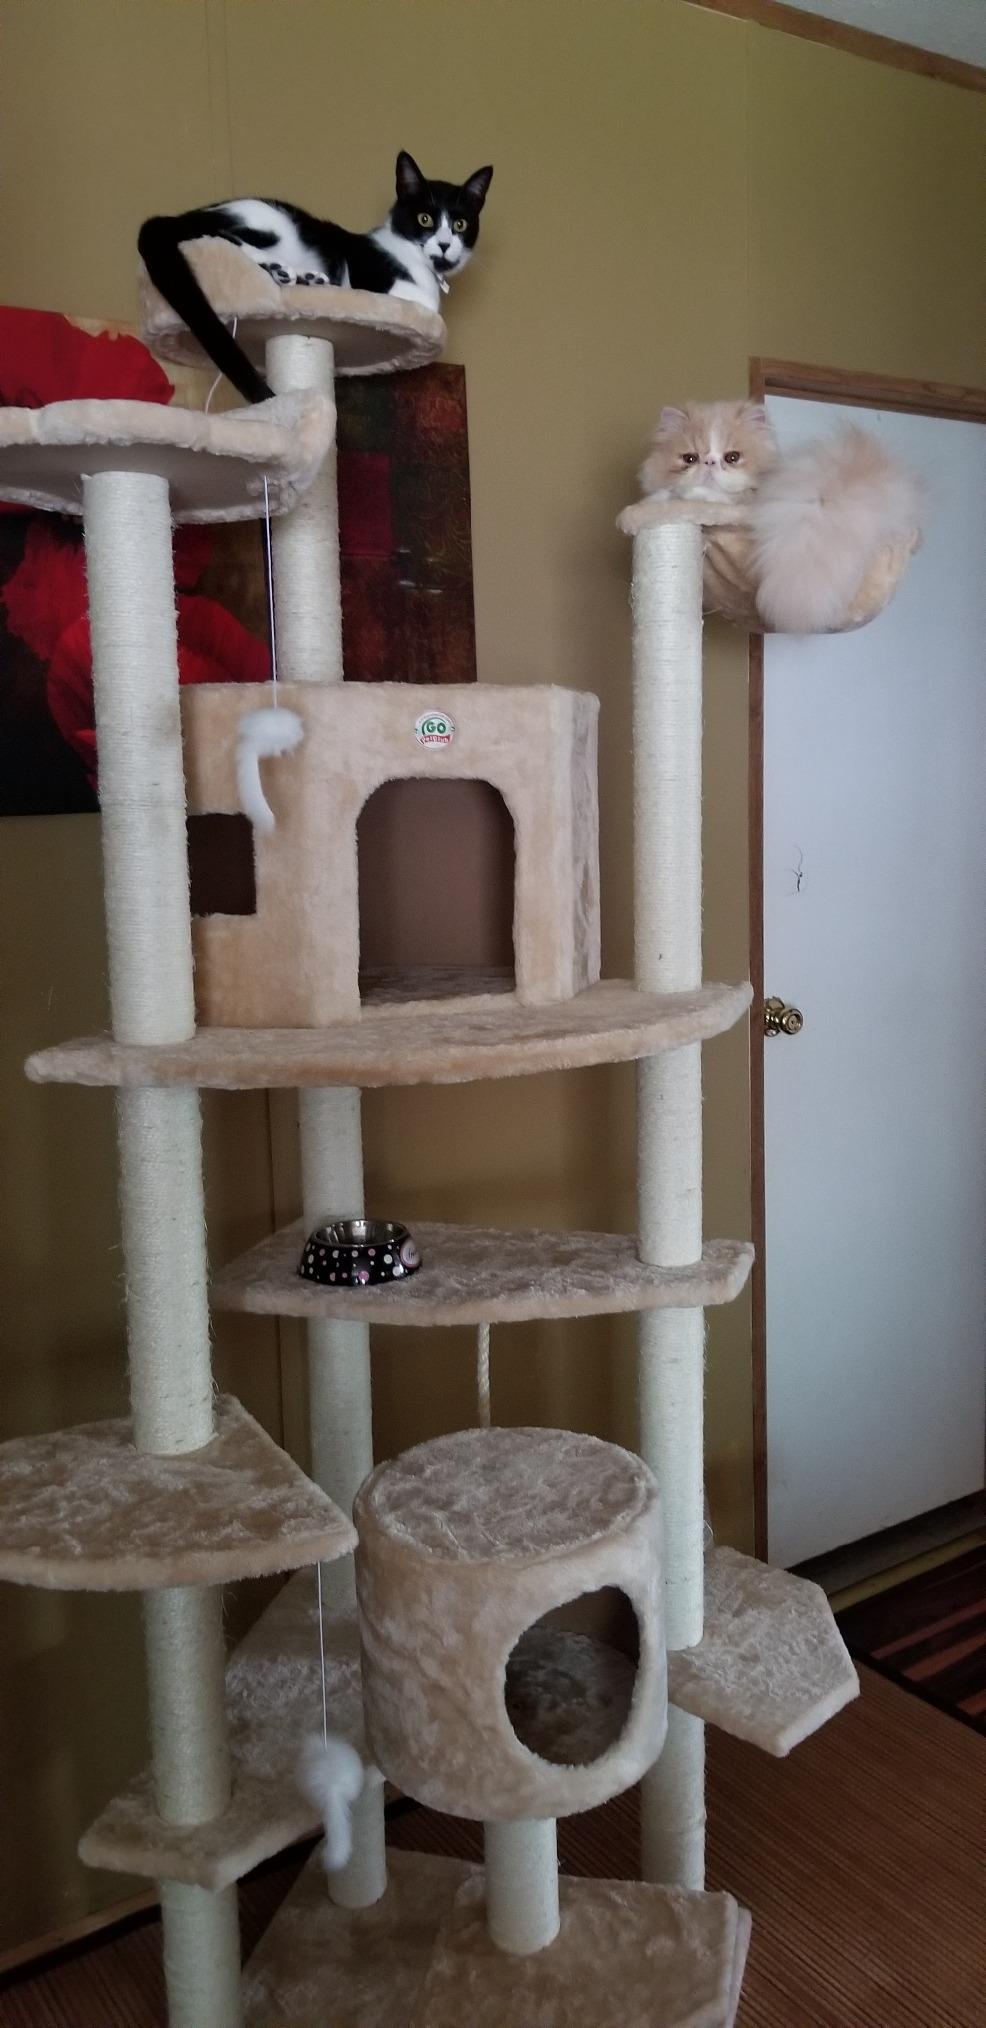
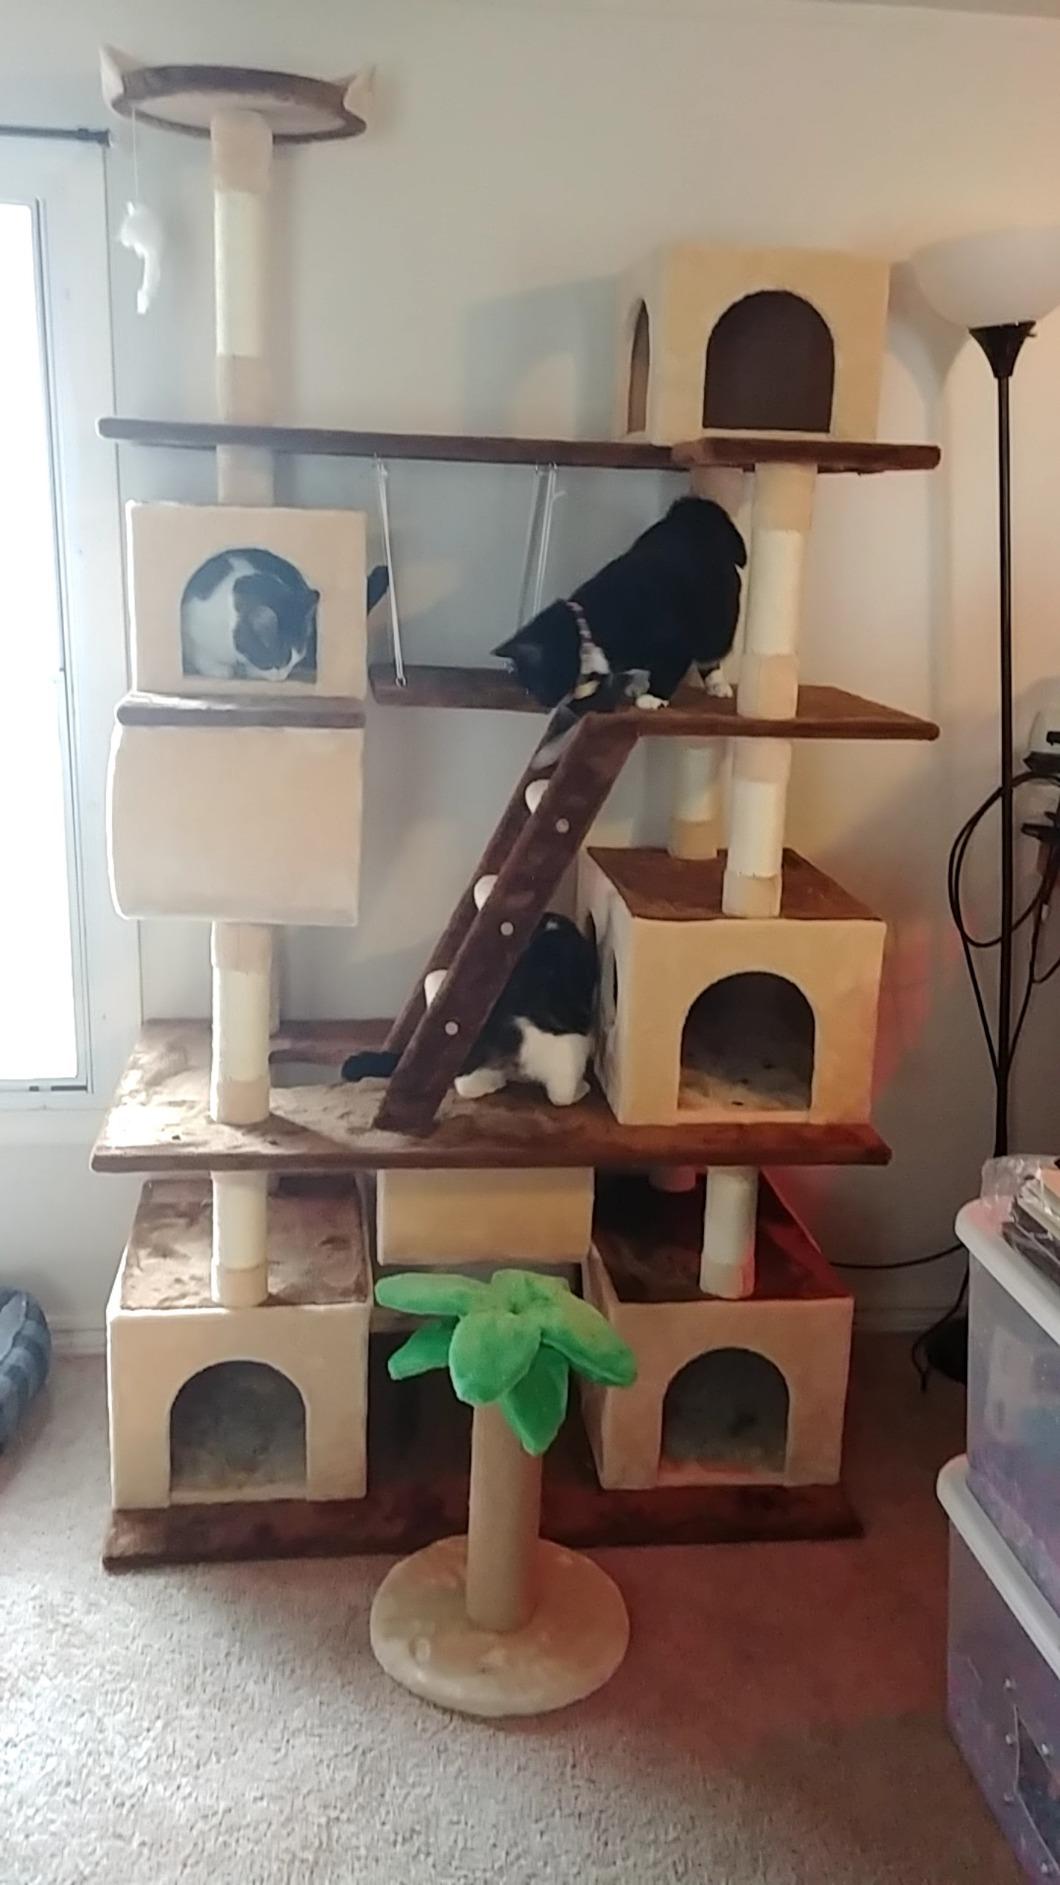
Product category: items_cat tree
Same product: no